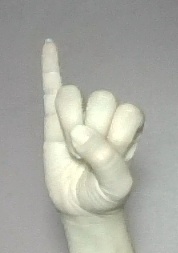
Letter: meem